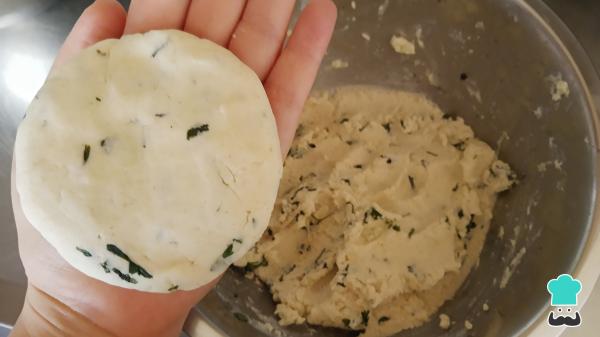
Para hacer los bocoles huastecos toma una porción de la masa preparada más o menos del tamaño de la palma de tu mano. A continuación, bolea un poco para después aplanar ligeramente y comenzar a proporcionar forma de disco o gordita, debe quedar de un grosor de aproximadamente 1.5 cm a 2 cm.Truco: también puedes usar una prensa para tortillas y solo presionar un poco para obtener el grosor deseado.